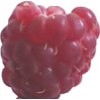
Label: raspberry